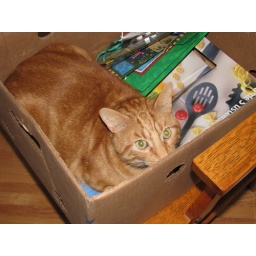
If there is a box or bag in the house Simon will be in it!